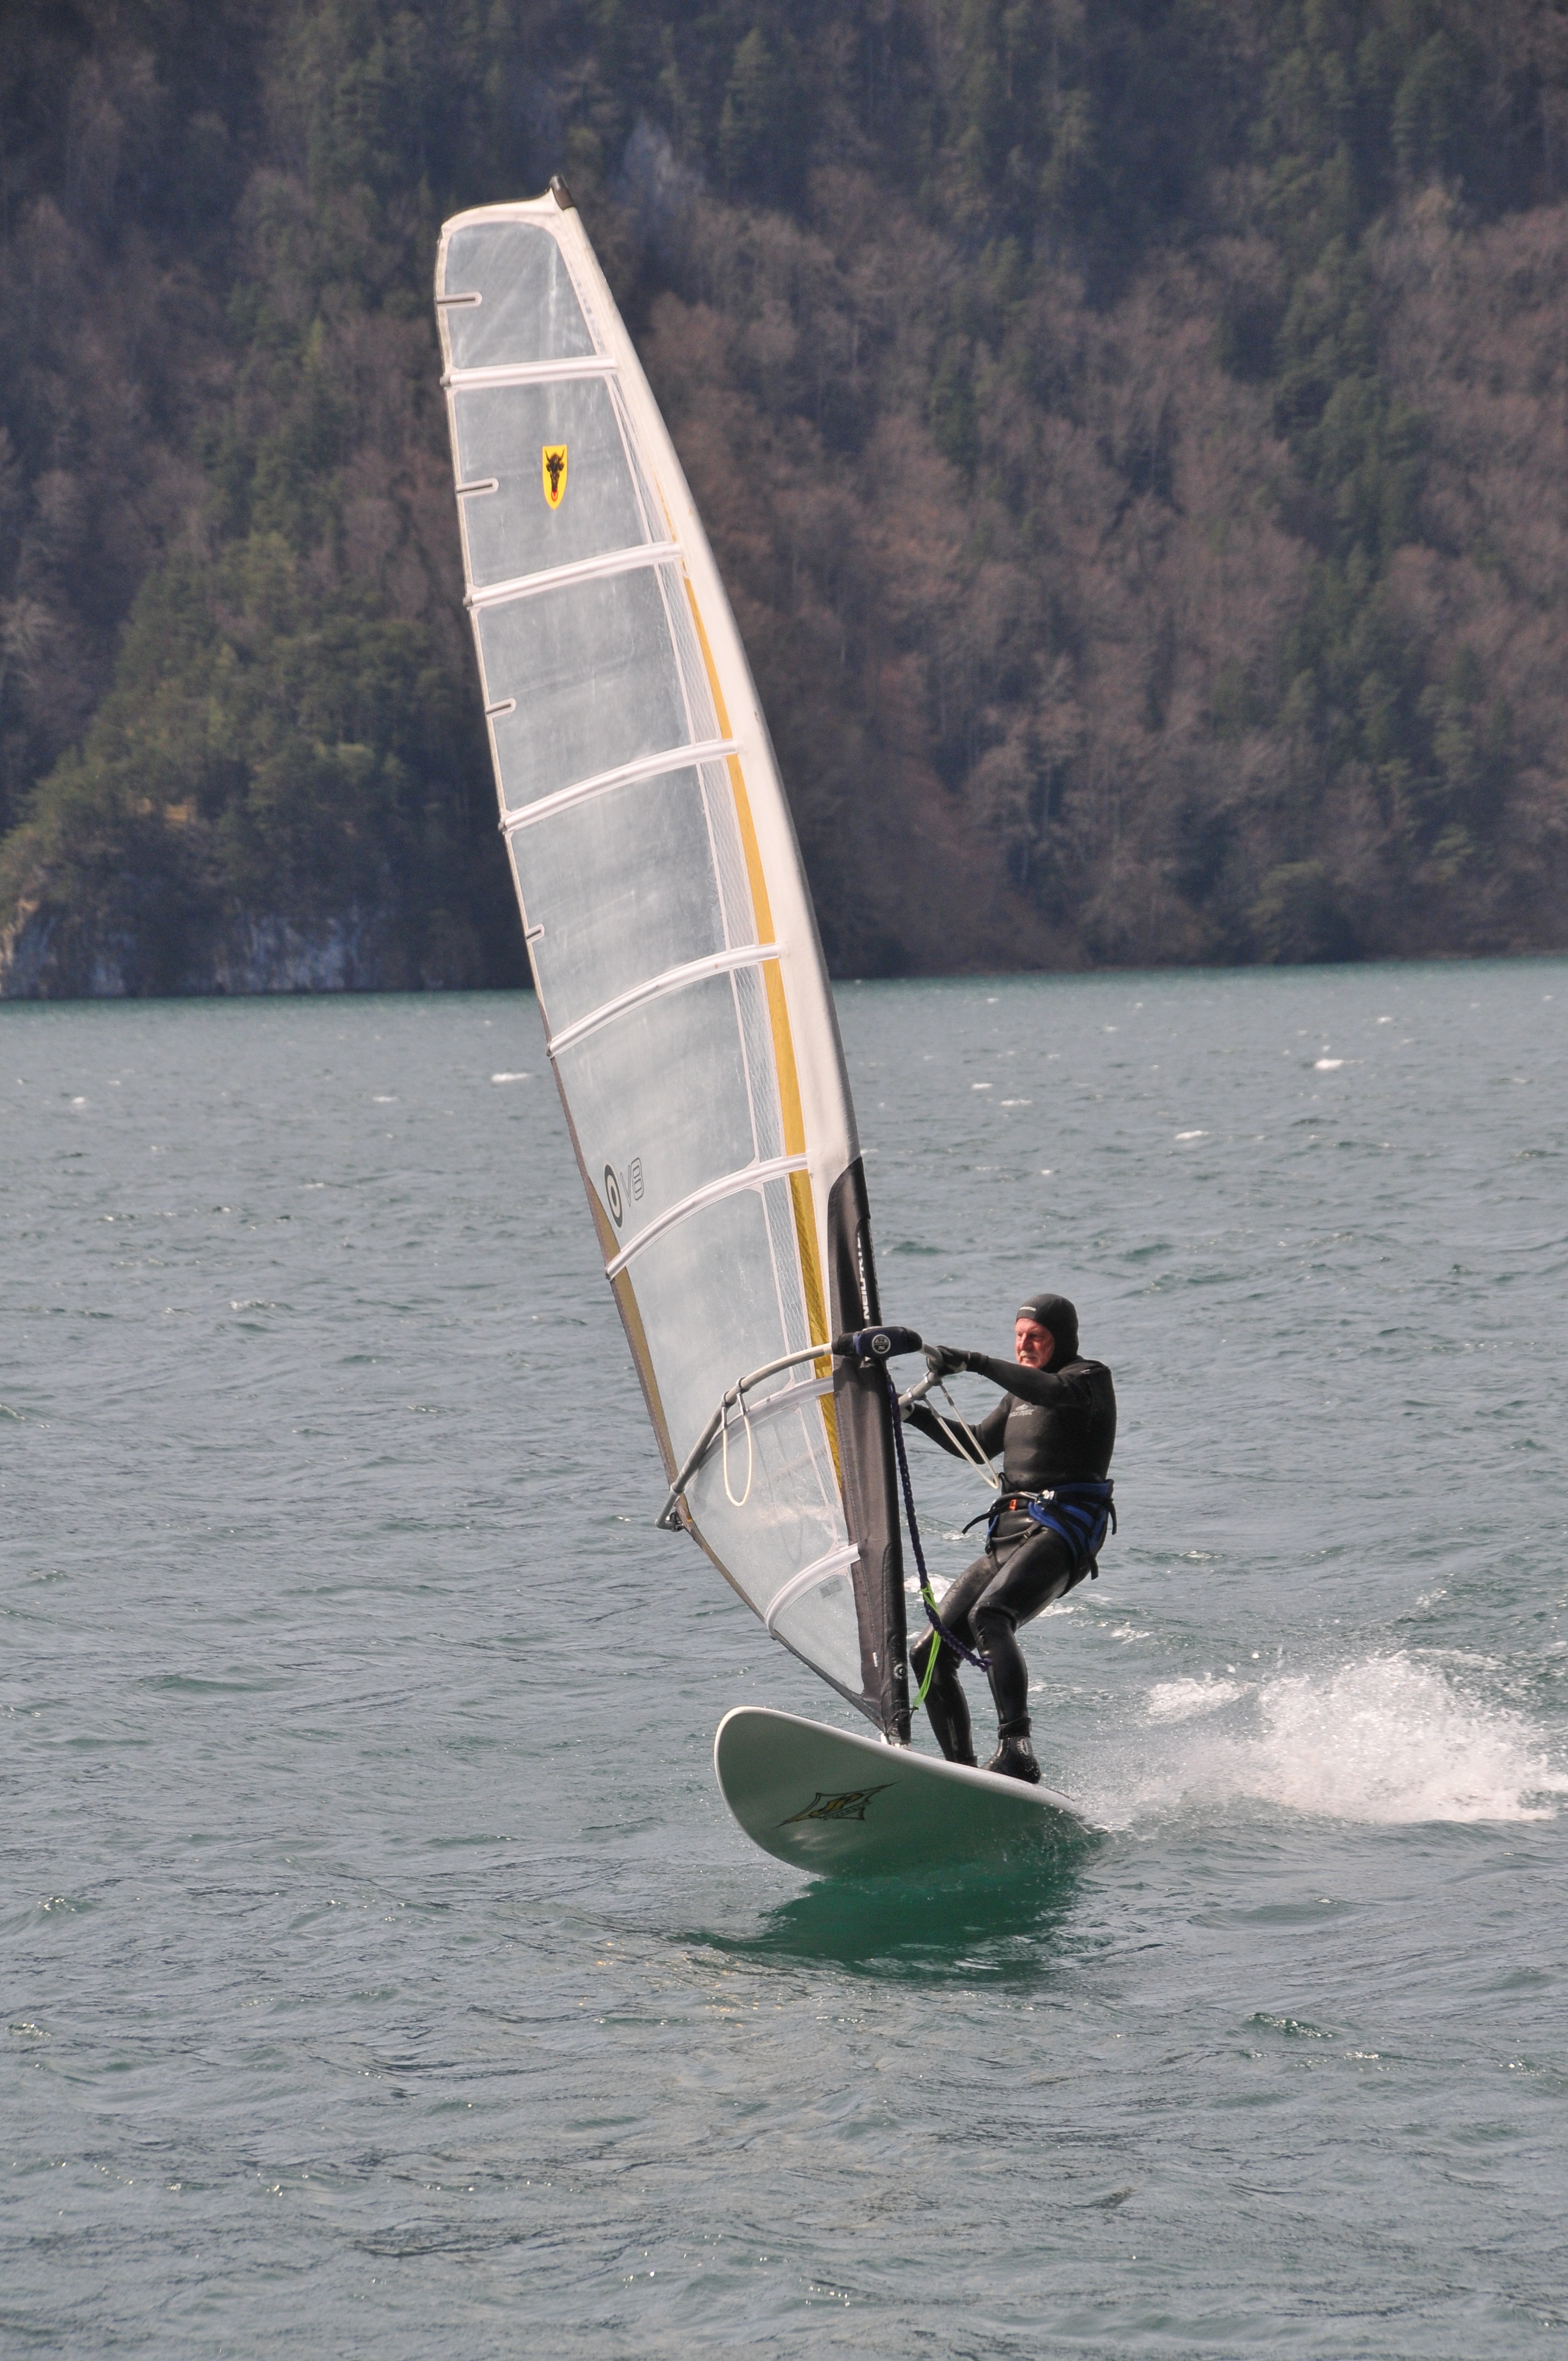
man, sport, boat, wind, surfer, recreation, surfing, vehicle, sailing, surfboard, extreme sport, sailboat, sports, boating, windsurfing, sail, sailing ship, water sports, water sport, skiff, wind wave, boardsport, surfing equipment and supplies, surface water sports, dinghy sailing, wind surf